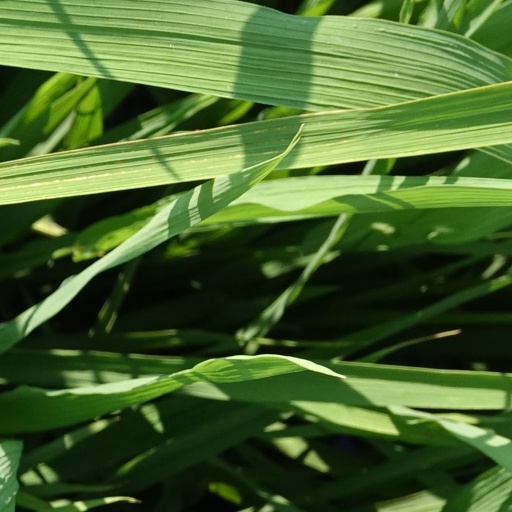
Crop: rice